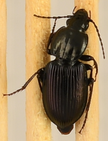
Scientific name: Pterostichus trinarius
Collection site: Blandy Experimental Farm NEON (BLAN), plot BLAN_009